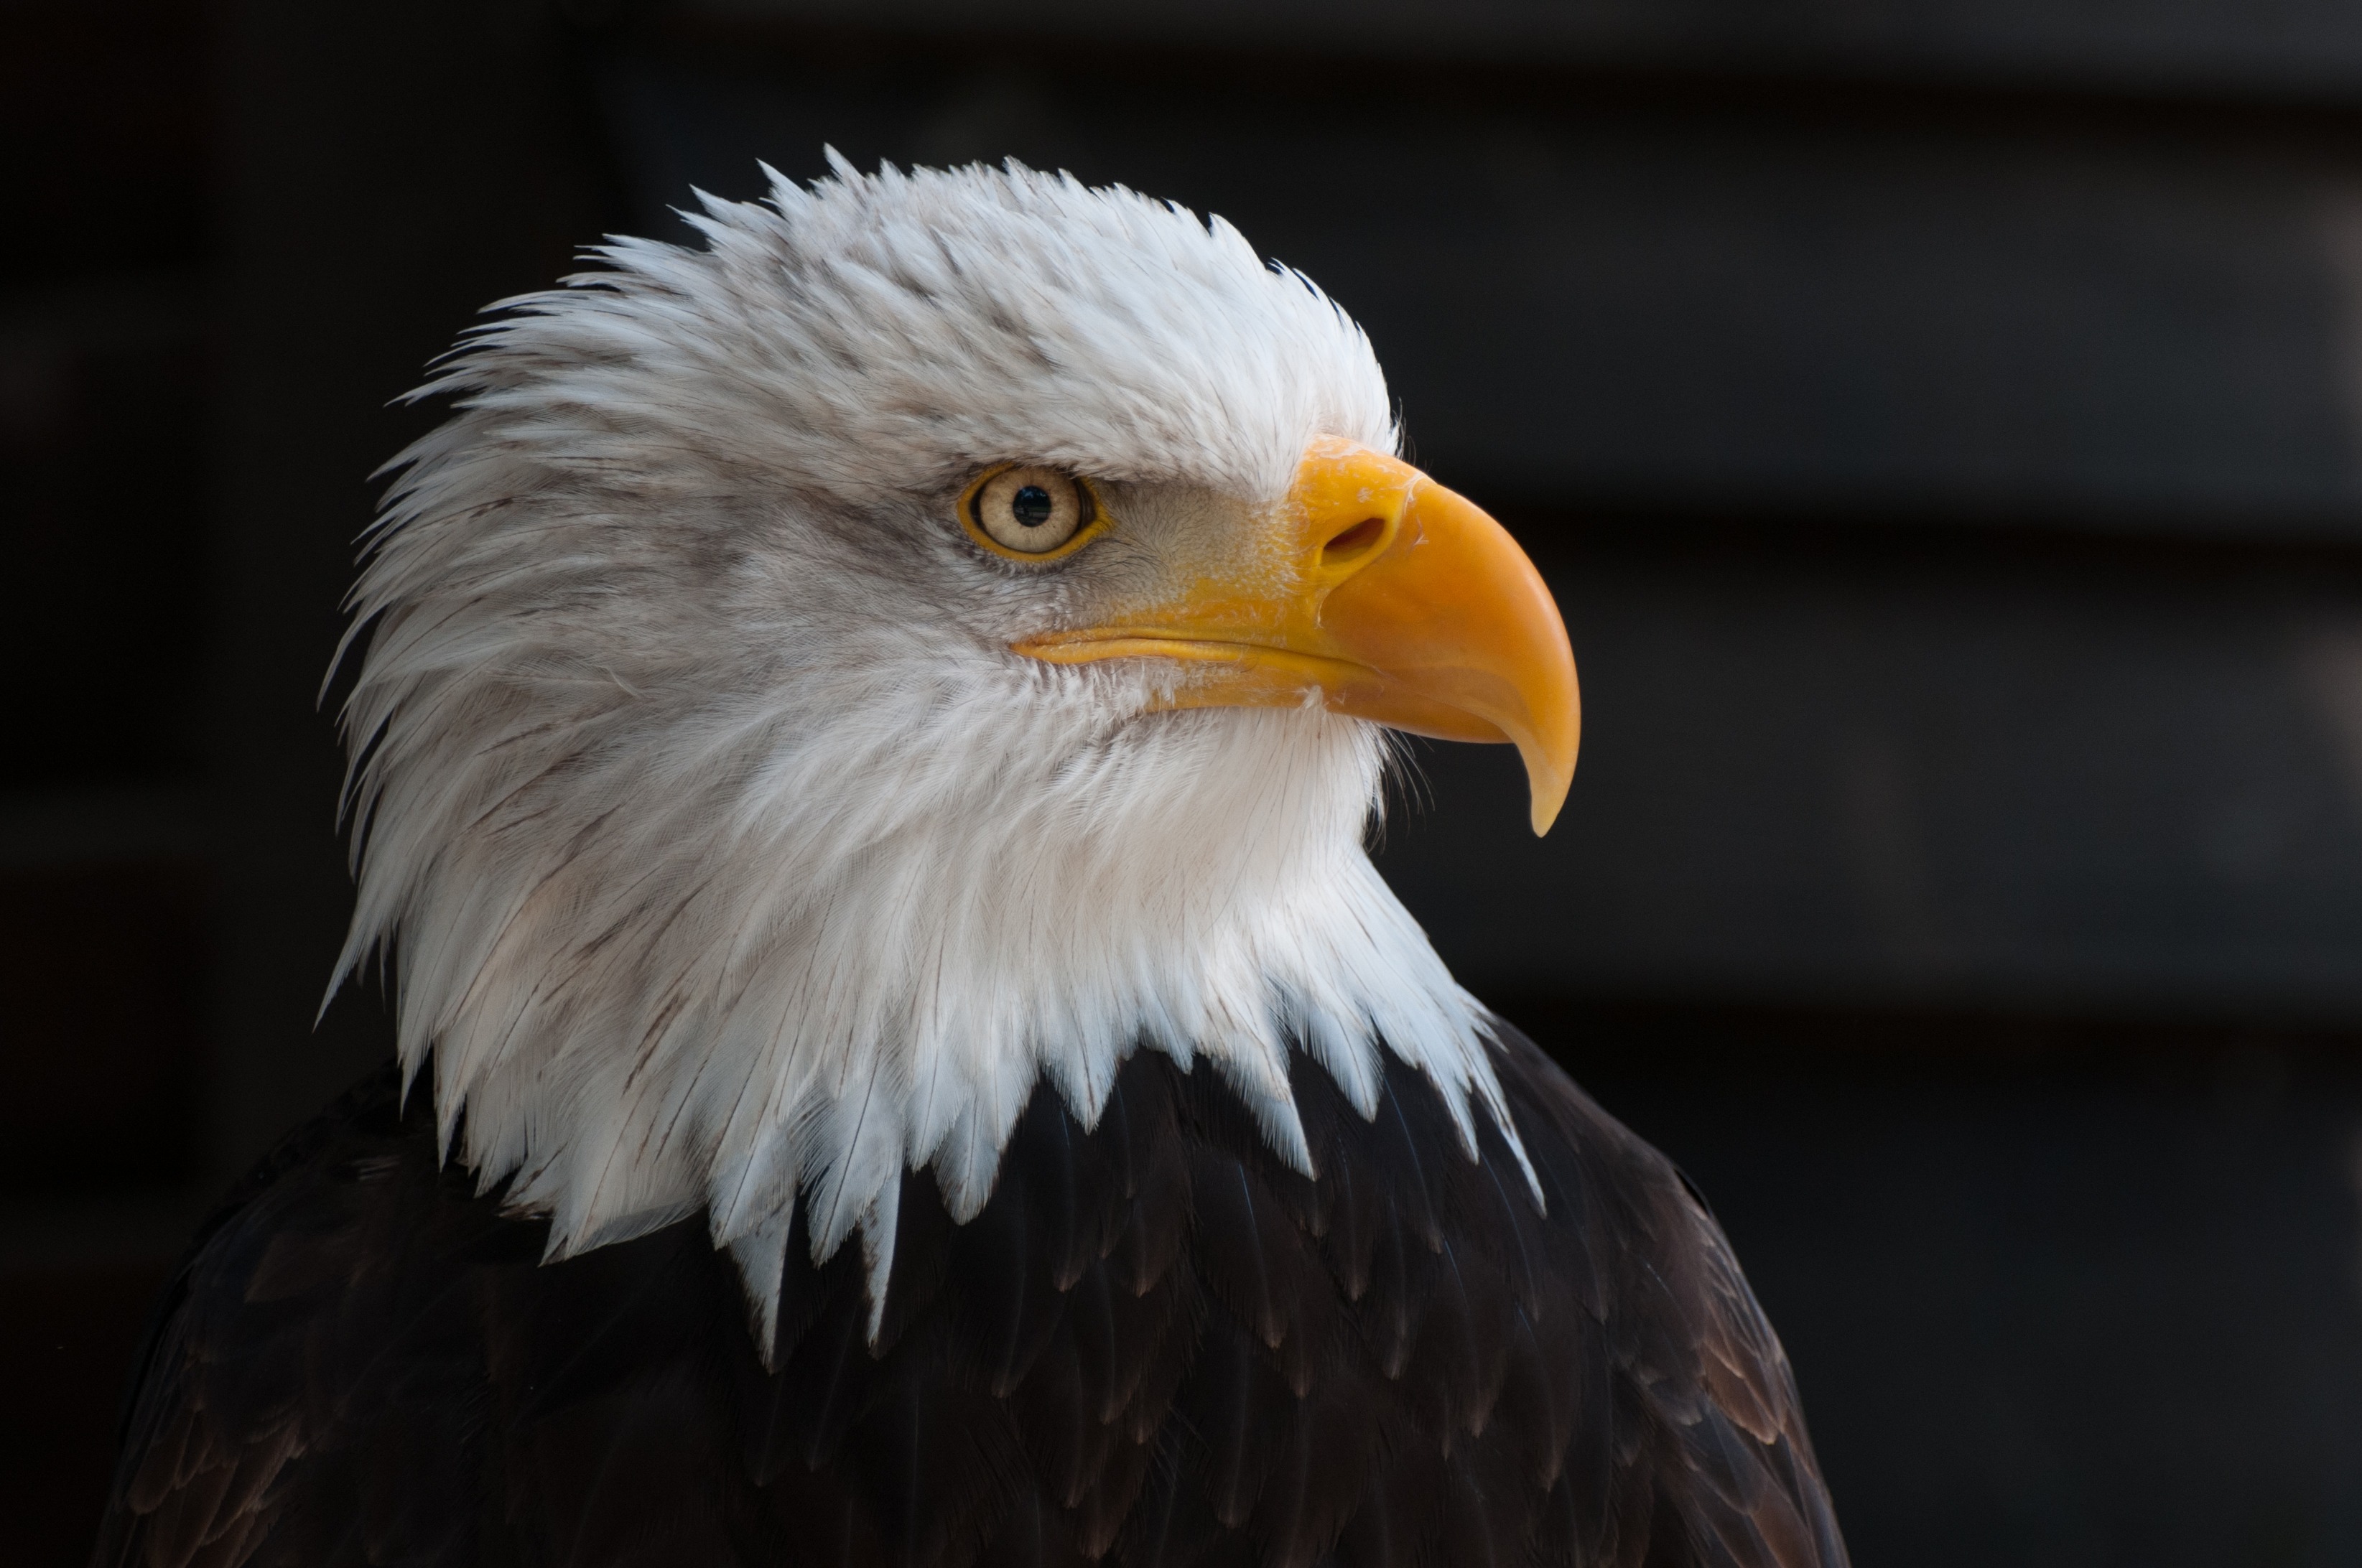
bird, wing, animal, wildlife, beak, eagle, fauna, plumage, bird of prey, bald eagle, close up, eye, vertebrate, accipitriformes